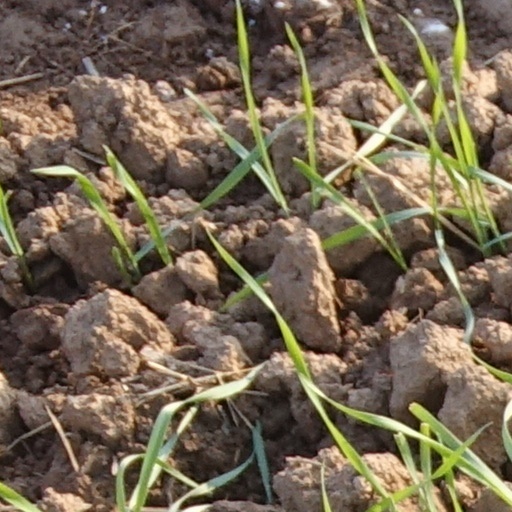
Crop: wheat